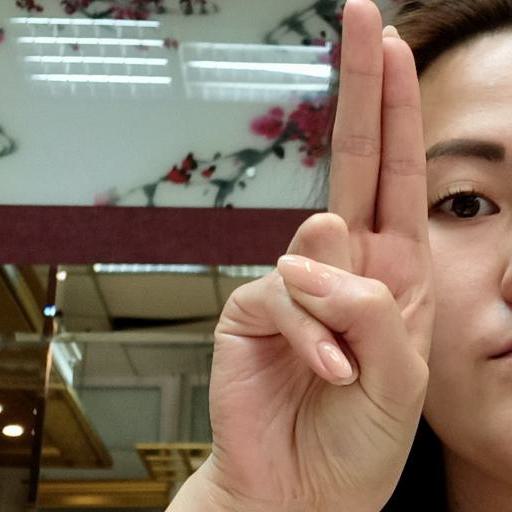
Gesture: two_up